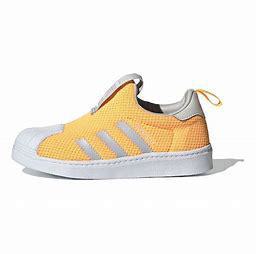
Brand: adidas
Model: originals BP Adidas Originals Superstar 360 C